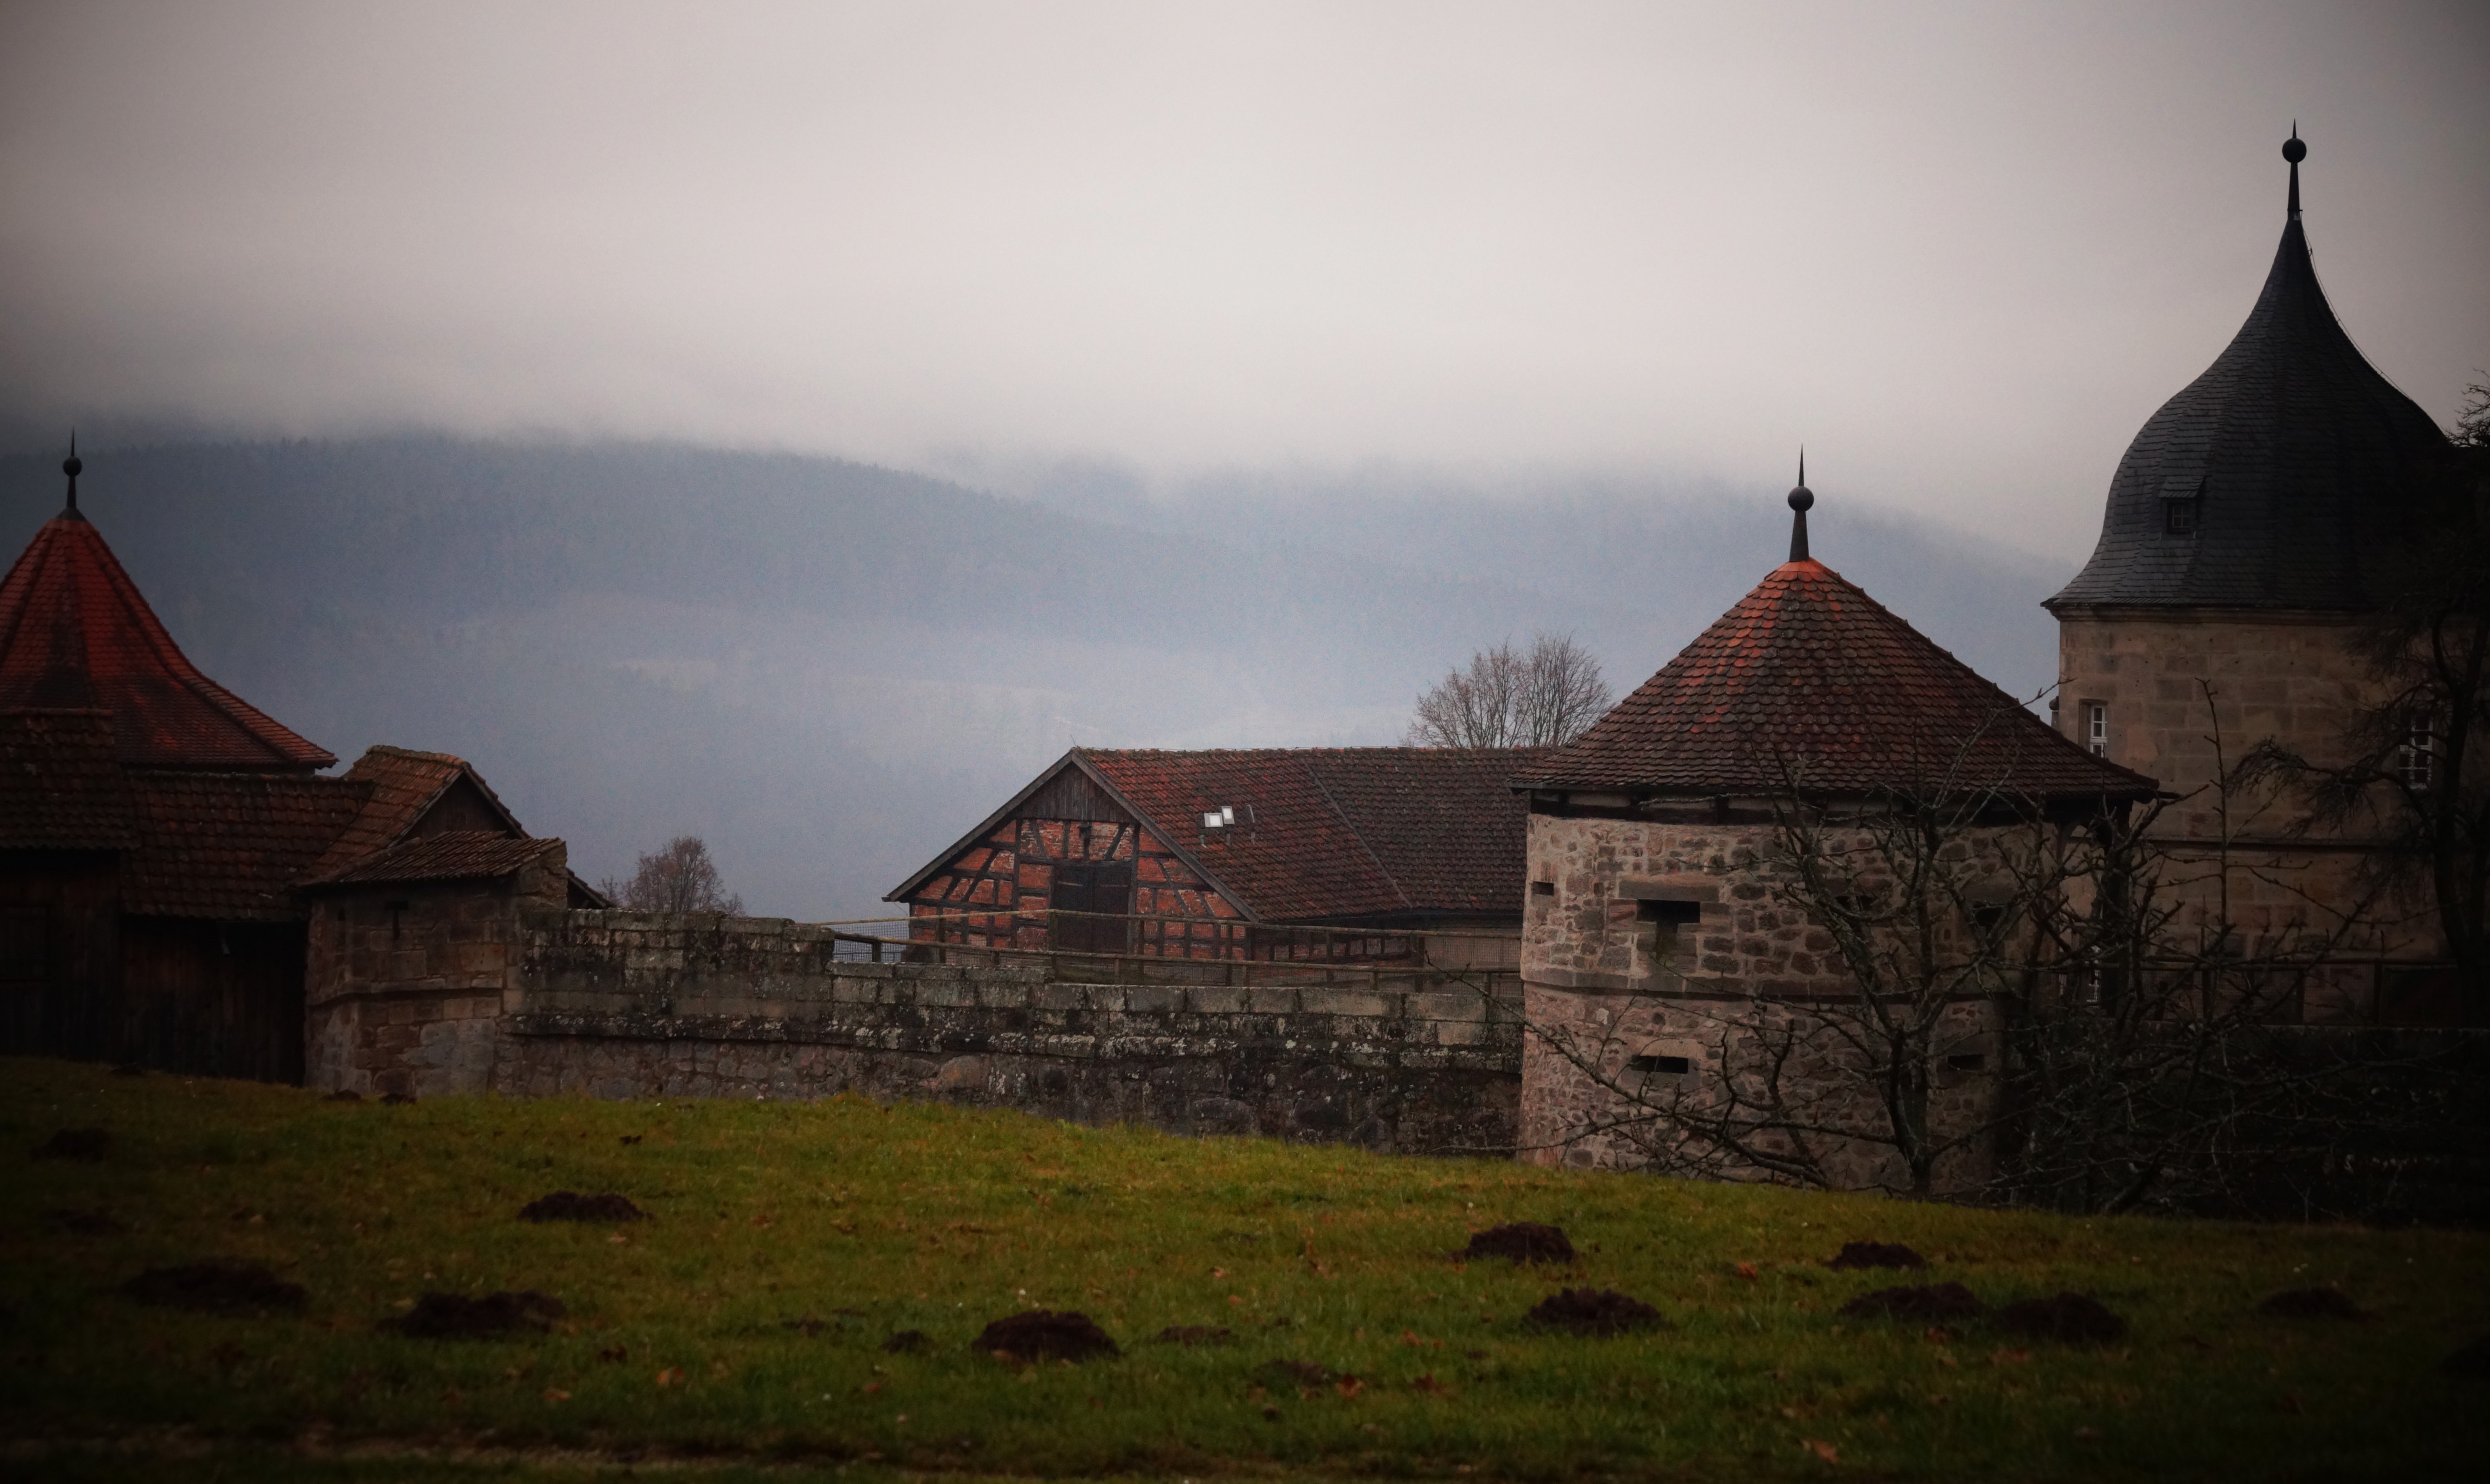
winter, building, chateau, evening, castle, church, place of worship, temple, monastery, kronach, rural area, upper franconia, fortress rosenberg, ancient history